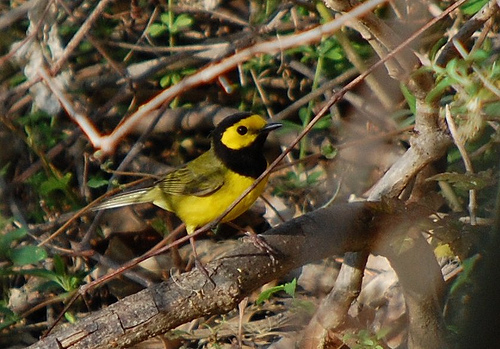
this little bird has a yellow belly and breast with a black neck and crown.
the small yellow bird has a black crown and black throat.
this is a yellow bird with a black throat and a small beak.
this is a smaller yellow bird with a darker back and black around the head but it is yellow around the eyes.
this is a yellow bird with a black throat and head and a yellow eye ring.
a small bird with bright yellow coloring, with black markings on head and neck and pointed black beak.
this bird has wings that are green and has a yellow belly
this small bird has a black ring around its throat and crown, a bright yellow breast and superciliary and long black tarsus and feet.
this is a yellow bird with a black throat, crown and nape and a pointed black beak.
this distinct bird has a yellow body, with black head.
Species: Hooded Warbler